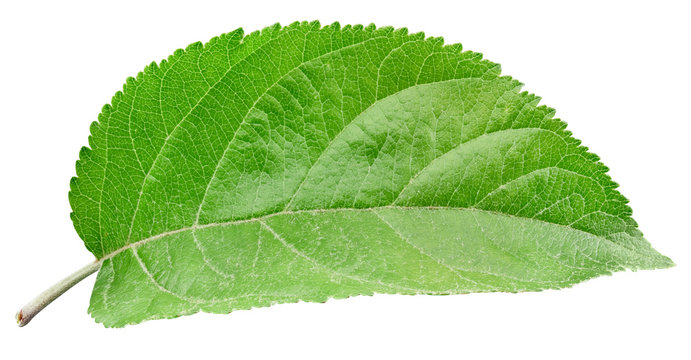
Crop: apple
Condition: healthy